Ad Havermans

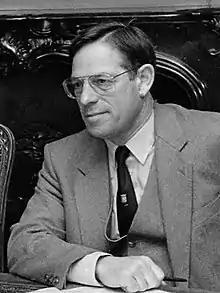
Havermans in 1986

Adrianus Josephus Elisabeth Havermans (25 August 1934 – 8 March 2022) was a Dutch politician. A member of the Catholic People's Party and later the Christian Democratic Appeal, he served as Mayor of The Hague from 1985 to 1996. He died in The Hague on 8 March 2022, at the age of 87.